Defense industry of Japan

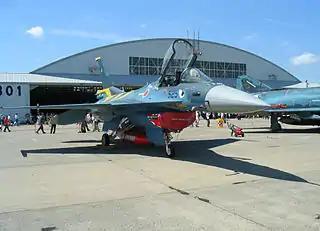

The program originally aimed for the development of an indigenous fighter jet to succeed the Mitsubishi F-1. Japanese defense contractors sought for domestic development to develop skills in manufacturing future aircraft and to preserve Japan's aviation industry. However, under U.S. pressure, the program switched to a jointly developed fighter based on the F-16.